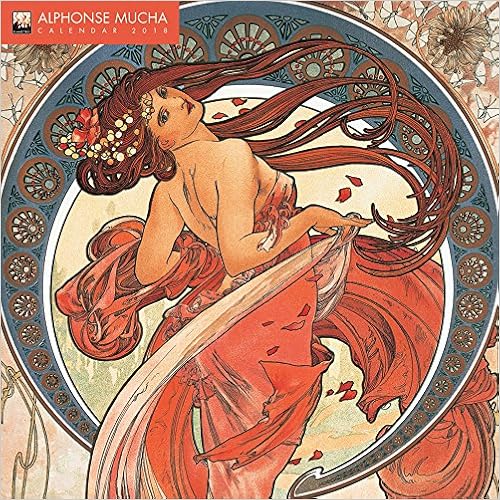
Alphonse Mucha 2018 12 x 12 Inch Monthly Square Wall Calendar with Glitter Flocked Cover by Flame Tree, Czech Art Nouveau Artist Painter Illustrator Designer
Category: Books
About the Author BrownTrout Publishers, Inc. is an independent publishing company founded in 1986 and headquartered in El Segundo, California. Specializing in high-quality printed products utilizing recycled paper and eco-friendly soy-based inks. BrownTrout is the largest creator and distributor of calendars and seasonal products worldwide. Our products are available at the finest retailers. Visit our website, browntrout.com, for more details about our company and the wide and varied range of items we offer.
Features: The work of Alphonse Mucha is said to epitomize Art Nouveau. He has become best known for his poster designs, but Mucha was an accomplished artist and designer who also created interiors and designed jewelry, carpets, and fabrics. His artwork evoked a beautiful, spiritual life, and this calendar with glittered cover features 12 of his beloved masterpieces.This calendar includes a 6 month (July - December) 2017 planner page, so get yours early!Calendar includes holidays, moon phases, image captions with locations and other information, the highest quality photography and more!